Lungotevere Marzio

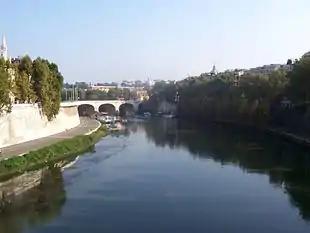
Ponte Cavour; to its right, the lungotevere

Lungotevere Marzio is the stretch of lungotevere in Rome, Italy, that connects Piazza di Ponte Umberto I with Piazza del Porto di Ripetta, in the rioni Campo Marzio and Ponte.